Pope Pius XII and the Holocaust

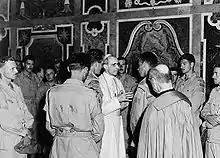
Members of the Canadian Royal 22 Regiment in audience with Pope Pius XII, following the 1944 Liberation of Rome

The papacy of Pius XII (Eugenio Pacelli) began on 2 March 1939 and continued to 9 October 1958, covering the period of the Second World War and the Holocaust, during which millions of Jews were murdered by Adolf Hitler's Germany. Before becoming pope, Cardinal Pacelli served as a Vatican diplomat in Germany and as Vatican Secretary of State under Pius XI. His role during the Nazi period has been closely scrutinised and criticised. His supporters argue that Pius employed diplomacy to aid the victims of the Nazis during the war and, through directing his Church to provide discreet aid to Jews and others, saved hundreds of thousands of lives. Pius maintained links to the German Resistance, and shared intelligence with the Allies, but at the same time he developed alliances with Nazi Germany and Fascist Italy and even arranged secret negotiations with Hitler's envoys. His strongest public condemnation of genocide was, however, considered inadequate by the Allied Powers, while the Nazis viewed him as an Allied sympathizer who had dishonoured his policy of Vatican neutrality.